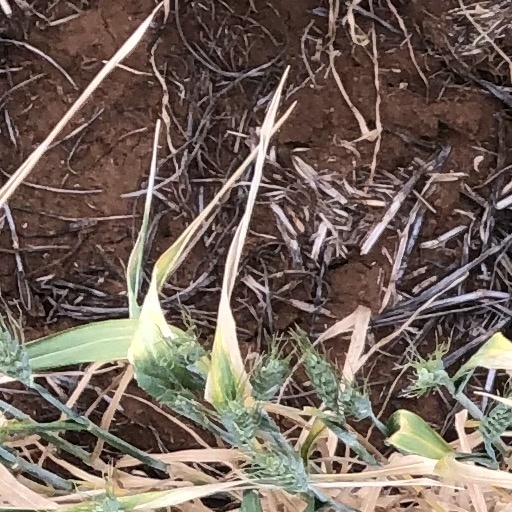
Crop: wheat